Terry Backer

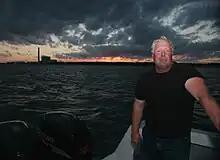
Terry Backer (2006)

In 1987 Backer founded, along with John Cronin, the Hudson Riverkeeper and Robert F. Kennedy Jr., Chief Attorney for the Hudson Riverkeeper the Long Island Soundkeeper Fund Inc. That same year, Backer became the first Soundkeeper for Long Island Sound and executive director of the not for profit environmental protection organization based in Norwalk, Connecticut.